Fruitdale, San Jose

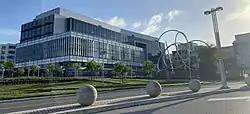
The campus of Valley Medical Center, Silicon Valley's largest hospital.

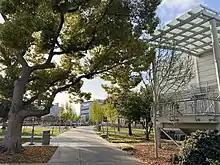
San Jose City College.

Fruitdale is located at (37.312743, -121.935837). It is bordered on the north, west, and east by San Jose, California, and on the south by Campbell, California.